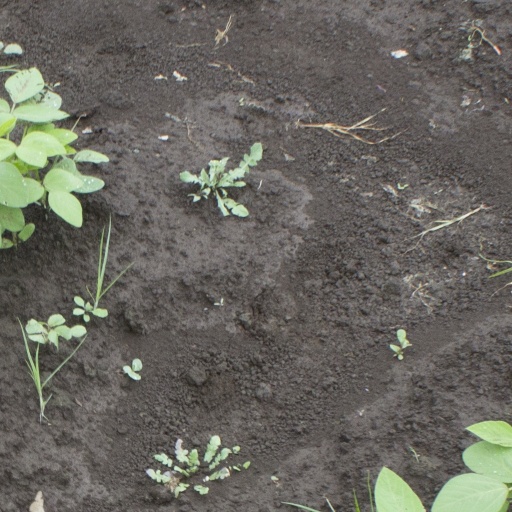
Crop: soybean